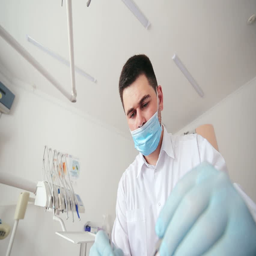
the dentist checks the mouth using tools .